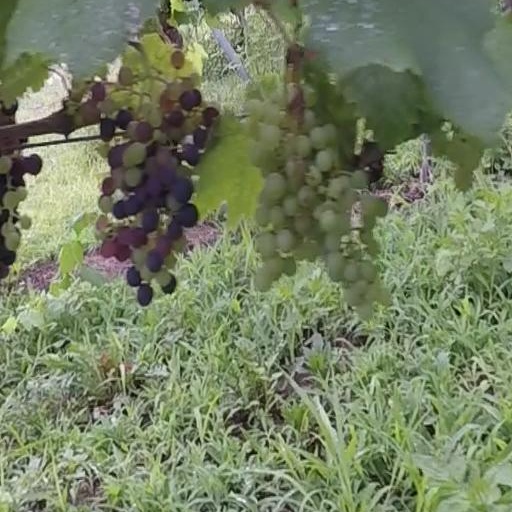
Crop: grape